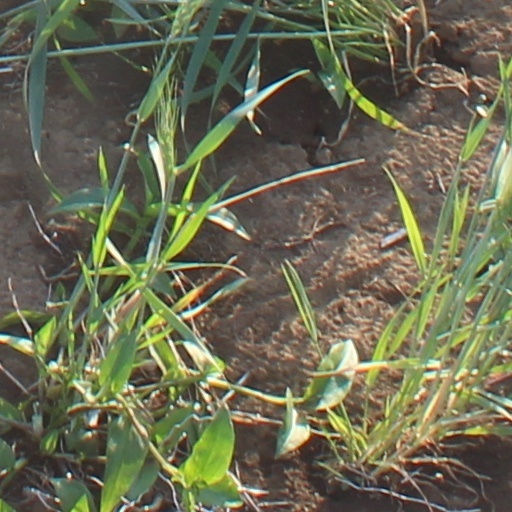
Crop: wheat